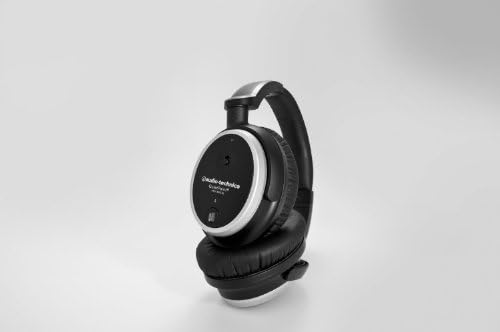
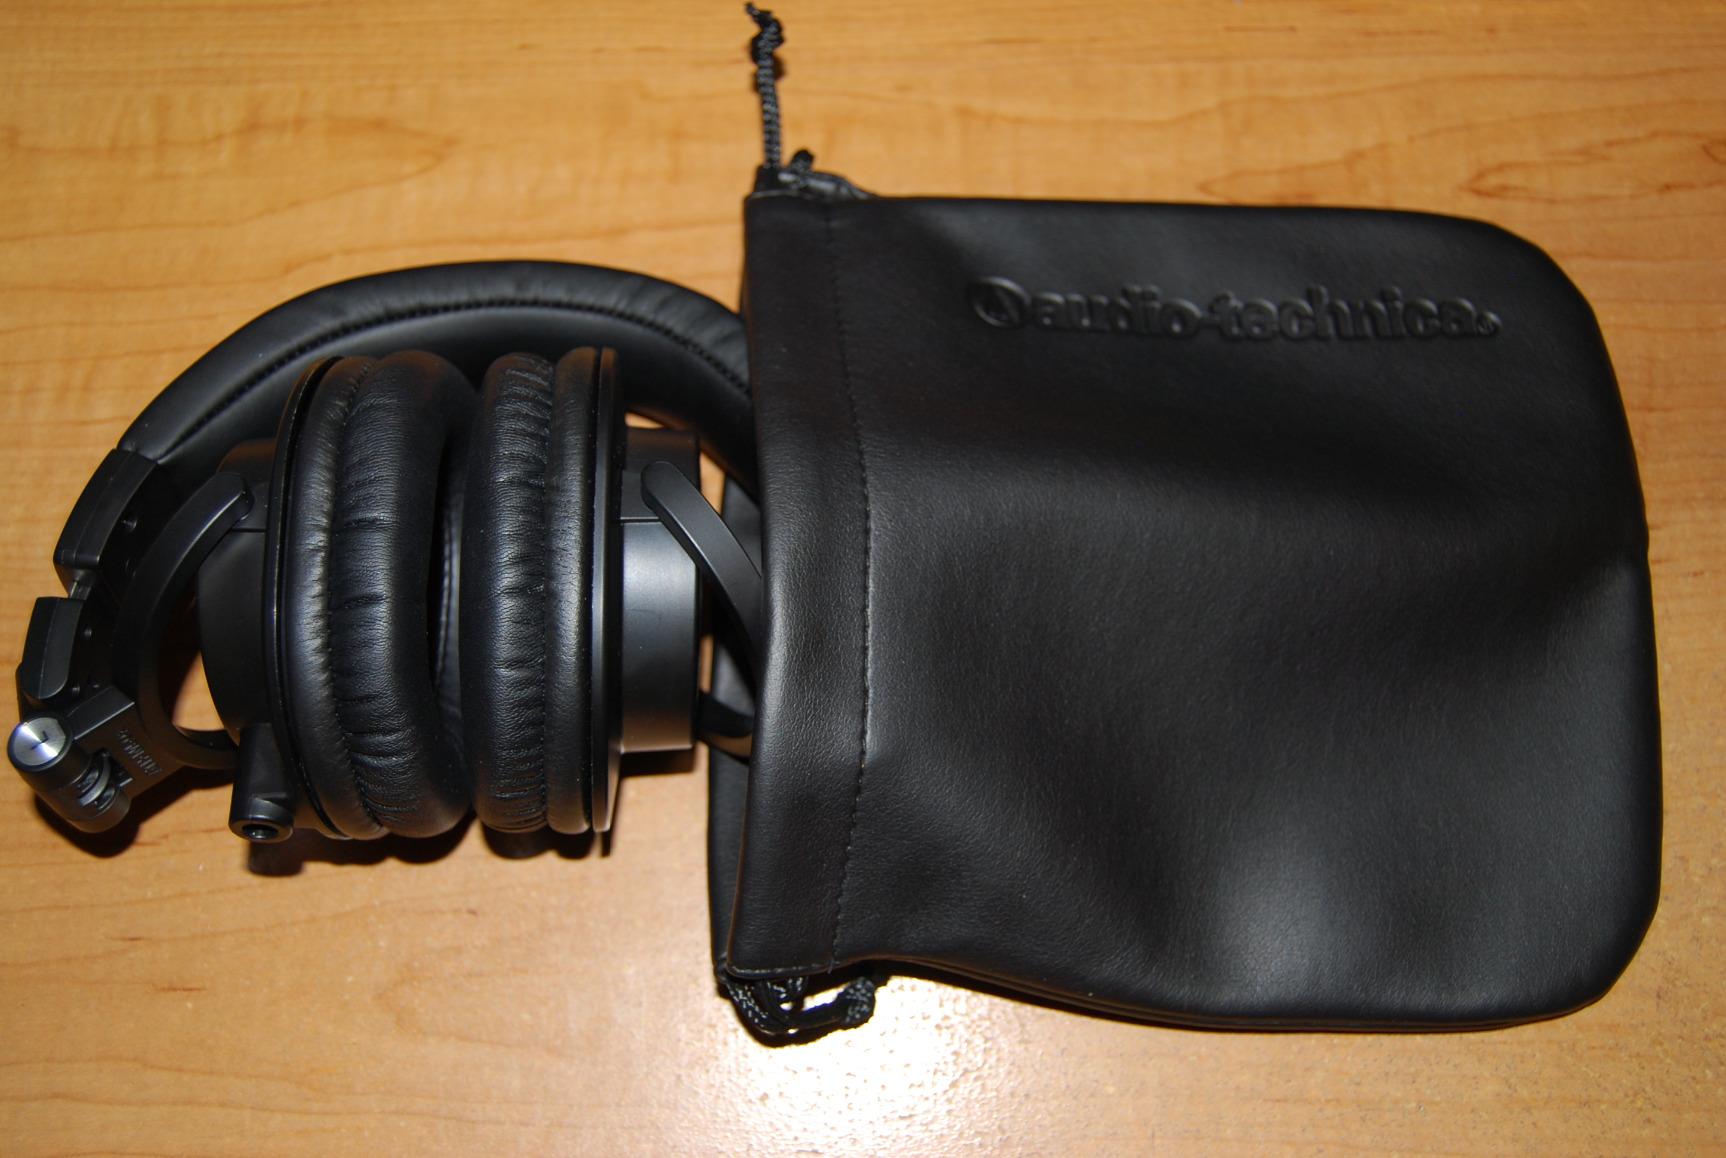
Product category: headphones
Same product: no